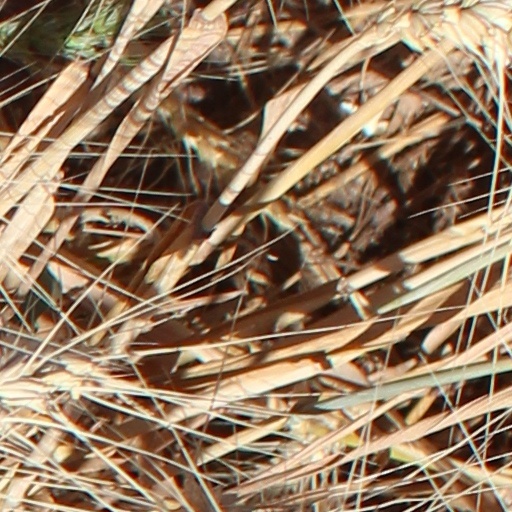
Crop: wheat